Vilnius Gediminas Technical University

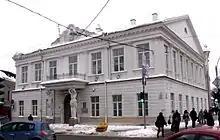
The Tyszkiewicz Palace in Vilnius Old Town that now houses the Faculties of Architecture and Creative Industries.

The Faculties of Architecture and Creative Industries are located at Pylimo g. 26/1 in Vilnius Old Town, in a complex which includes a historical manor belonging to the House of Tyszkiewicz. The building is also the home of the VILNIUS TECH bookstore Technika. The campus is located right in the city center, just off the Trakų stop, which connects with the Vilnius Train Station via the 1G express bus; 53 bus; and 1, 2, 7, and 20 trolleybuses.